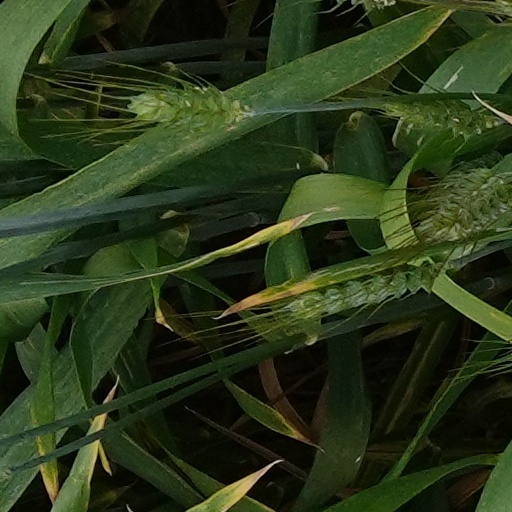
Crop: wheat